HMCS Chedabucto

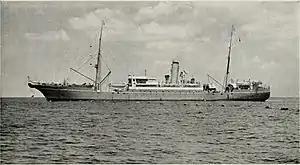
"Lord Kelvin", the vessel that rammed "Chedabucto"

On 21 October 1943, "Chedabucto" was sailing down the Saint Lawrence River to rendezvous with the fire tugboat "Citadelle" when the minesweeper collided with the cable ship "Lord Kelvin" near Rimouski, Quebec. "Lord Kelvin" rammed the minesweeper on the port side, just aft of the wardroom. "Lord Kelvin" reversed, leaving a hole in the side of the ship and a 10° list to port. The United States Coast Guard vessel was hailed and attempted to tow the stricken minesweeper closer to shore. However, the minesweeper grounded from shore and the list increased to 40°. The tow attempts were ceased and the crew of "Chedabucto" was transferred to "Lord Kelvin" and "Chedabucto"s sister ship which had also arrived on the scene. The minesweeper later rolled onto her side and sank. There was one casualty aboard "Chedabucto", suffered during the collision. The ship sank from Rimouski.